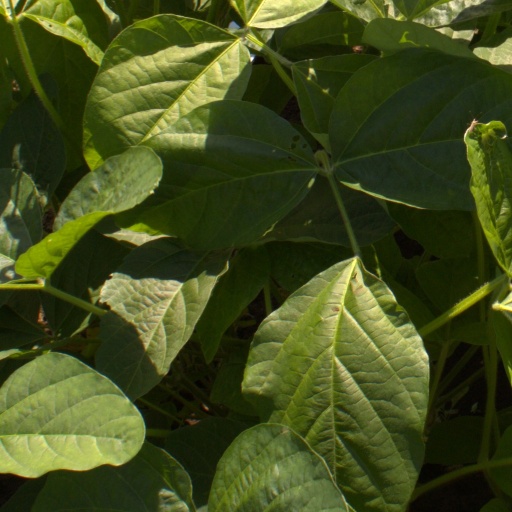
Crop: soybean